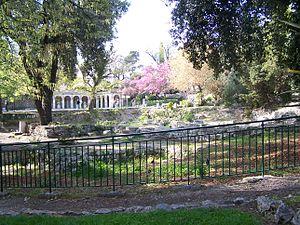
Le territoire correspondant à l'actuel département des Alpes-Maritimes a connu, en raison de sa position frontalière, une histoire politique complexe. Si la partie occidentale du département, l’actuel arrondissement de Grasse, a toujours appartenu à la Provence, sa partie orientale, le comté de Nice, en a été détaché en 1388, date à laquelle elle passe sous la souveraineté des princes de Savoie, puis du royaume de Piémont-Sardaigne.
L’histoire de Nice se caractérise essentiellement par deux éléments. C'est tout d'abord une ville frontière, qui a fréquemment changé de souveraineté. Elle a été ainsi successivement ligure, grecque et romaine, avant de faire partie du Royaume ostrogoth d'Italie, puis de l'Empire romain d'Orient et du royaume d'Italie, devenant ensuite génoise, provençale, savoyarde, piémontaise et enfin française. C'est par ailleurs une ville dont le développement a été très rapide et dû essentiellement au tourisme. Ces deux particularités ont entraîné des conséquences importantes sur le plan social, politique, économique, culturel et urbanistique.